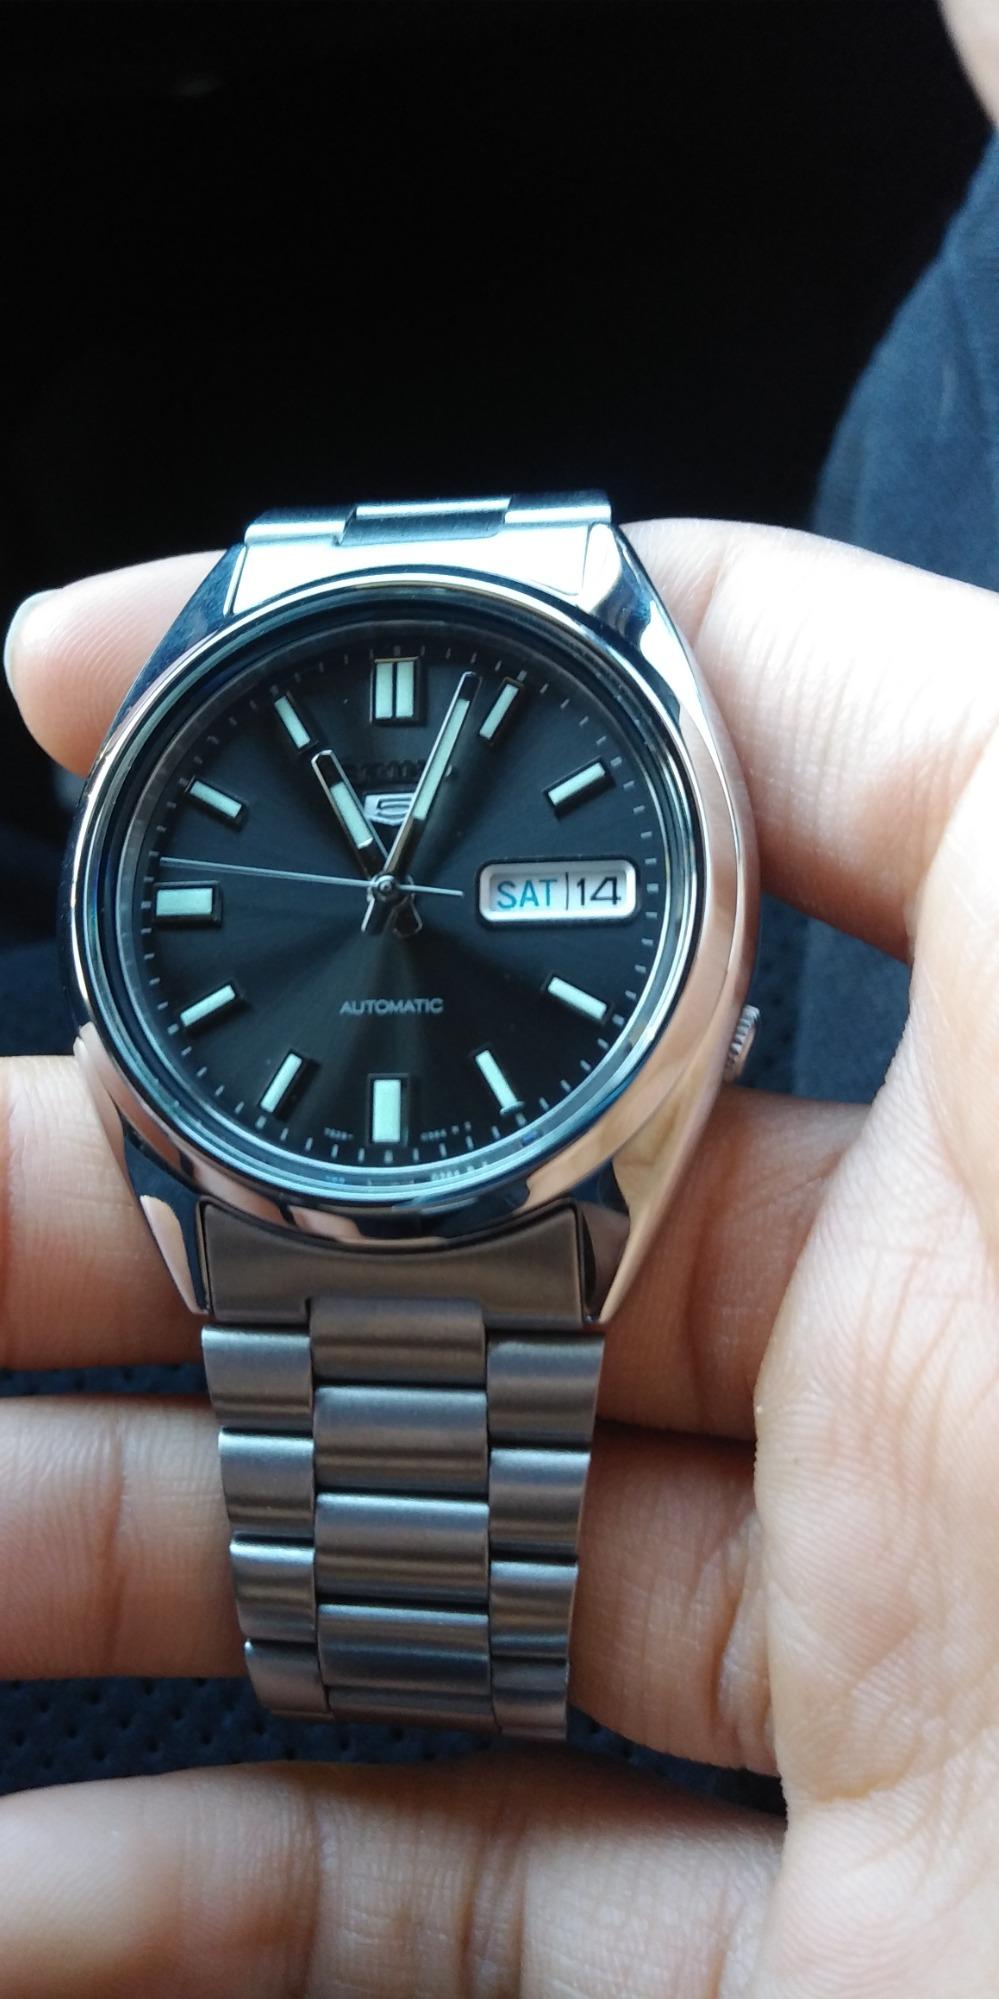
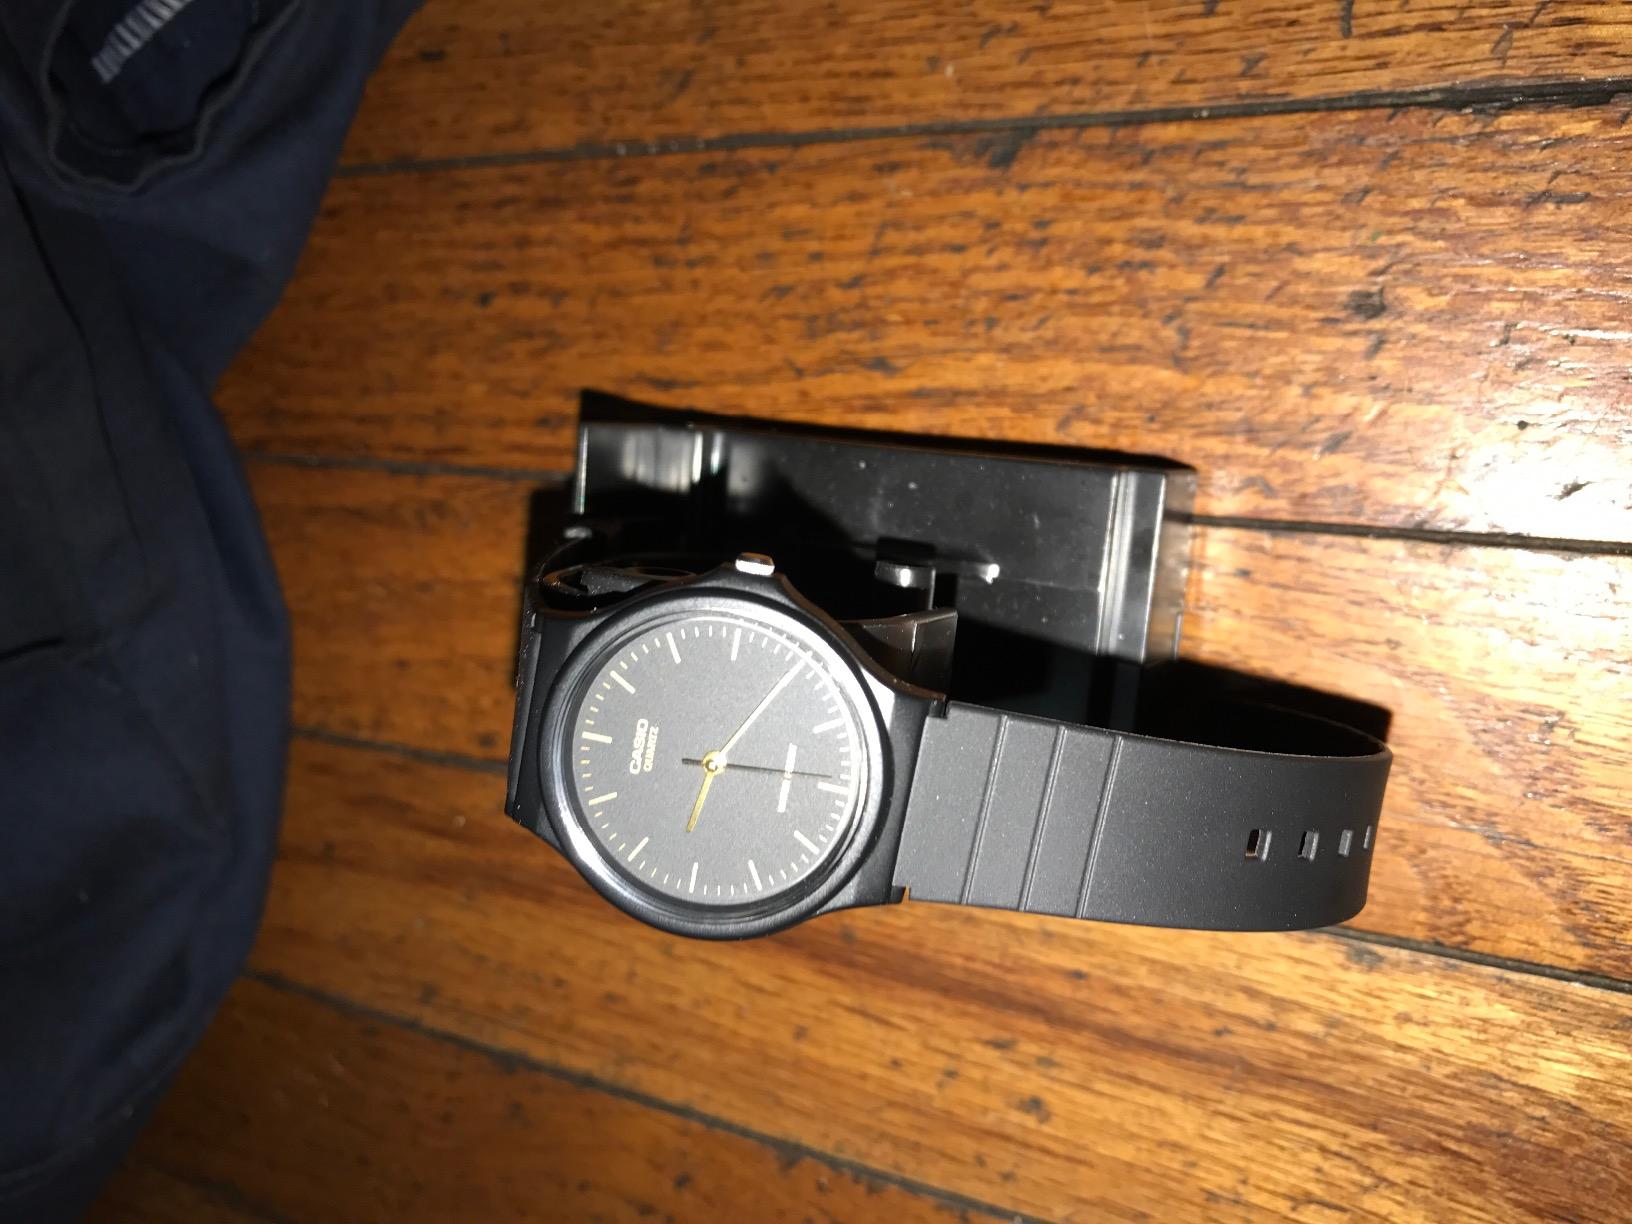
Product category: accessories_watch
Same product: no